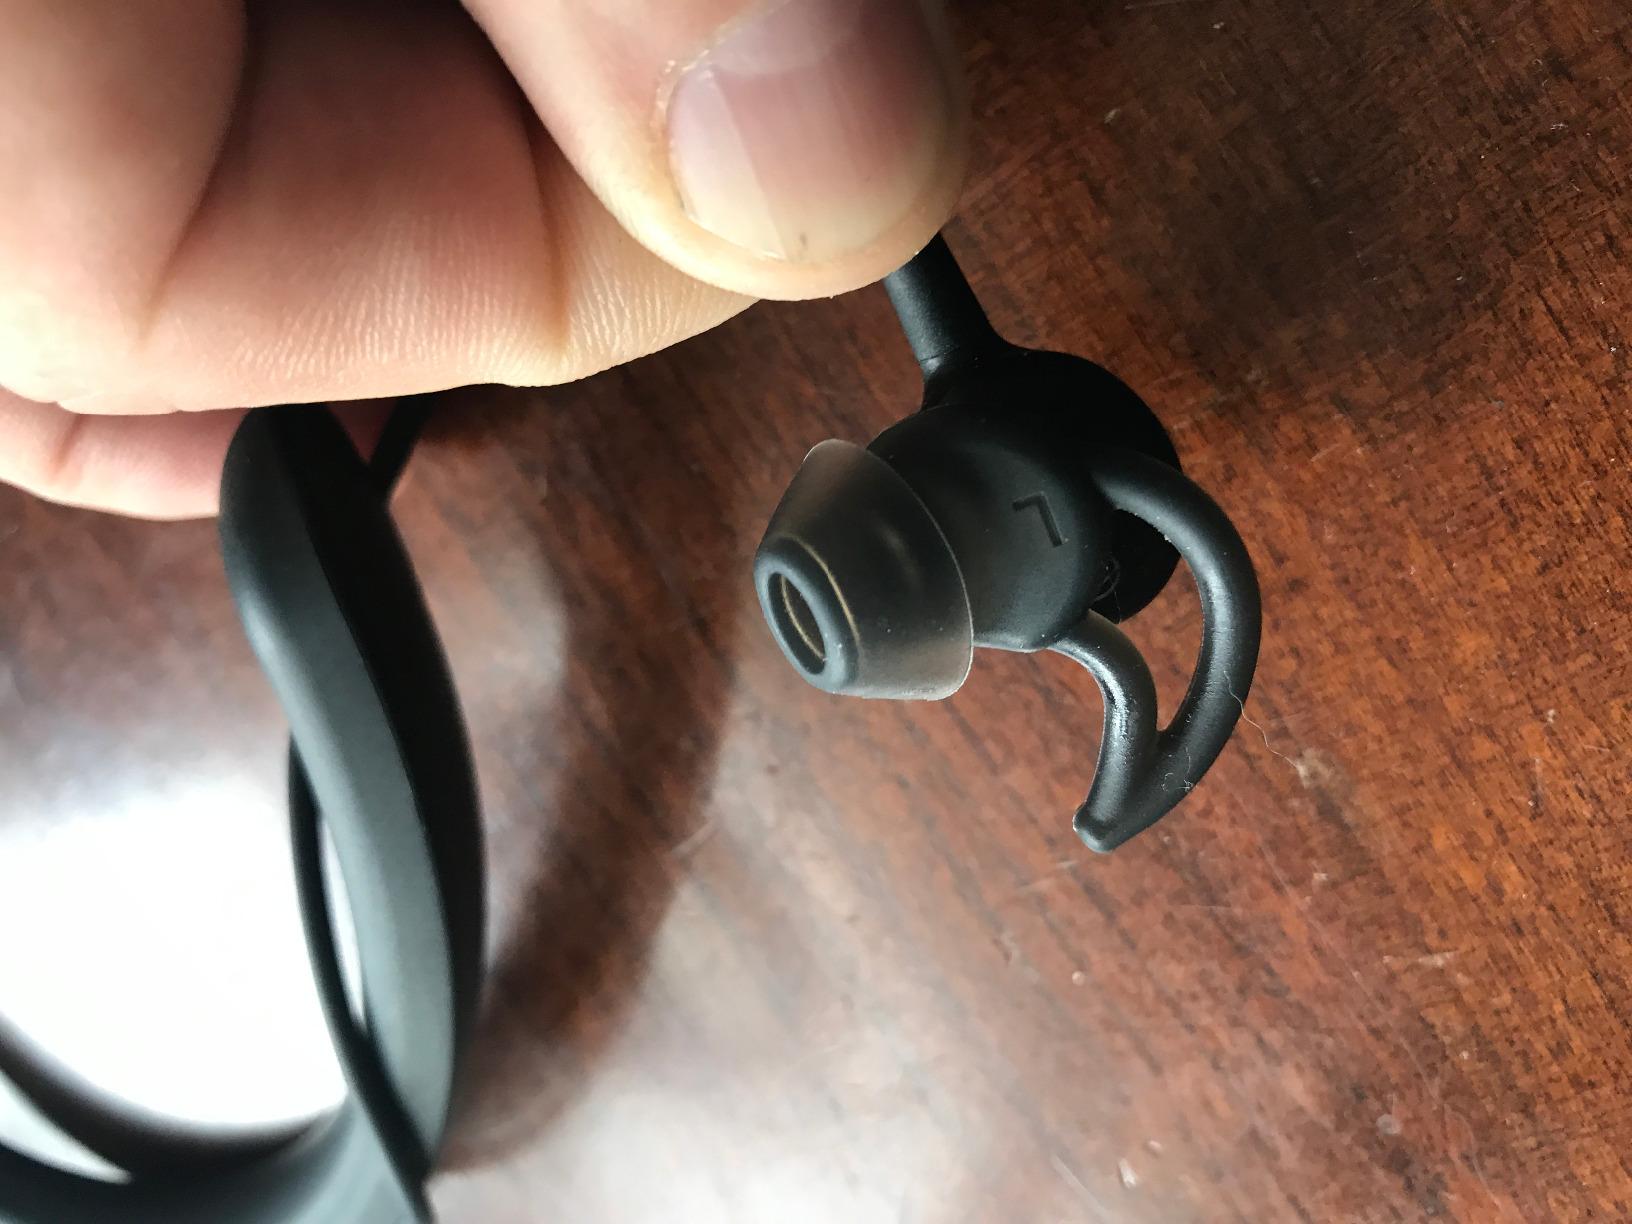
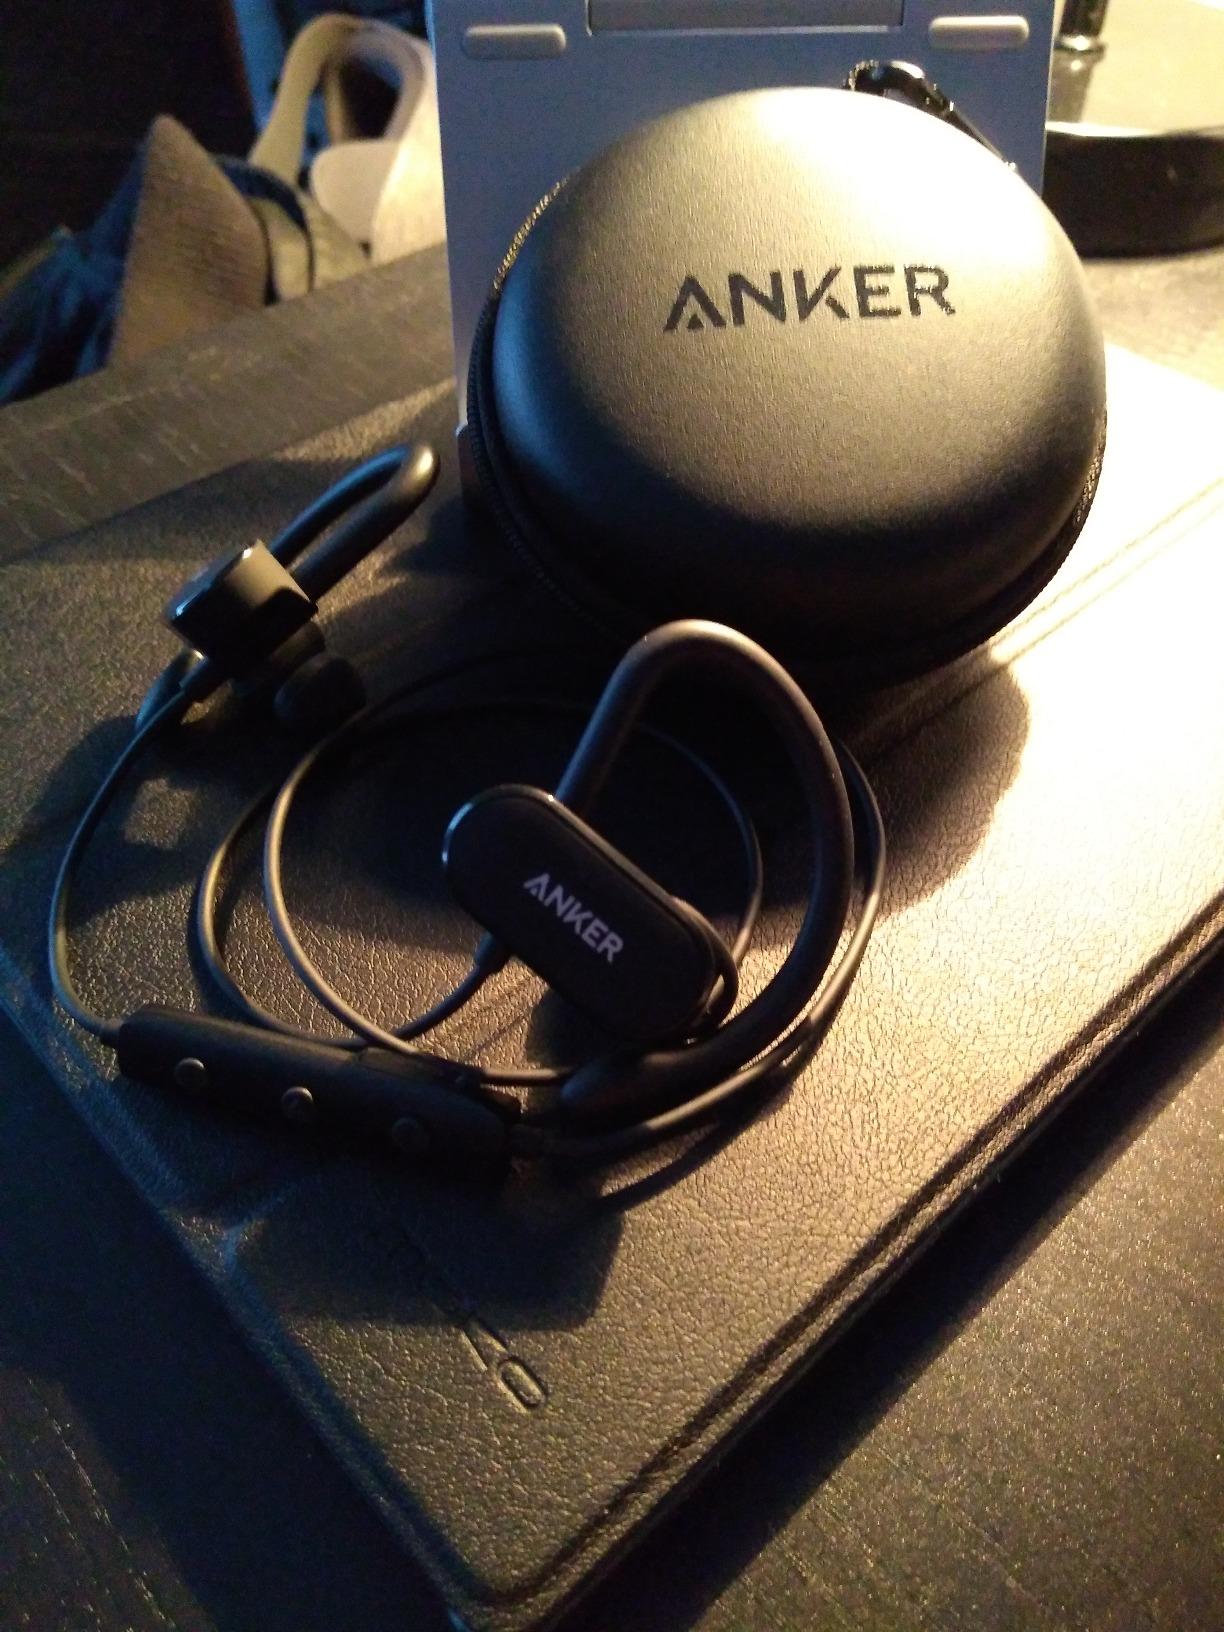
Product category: headphones
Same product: no